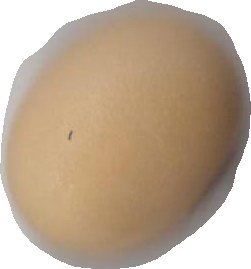
Variety: Anjasmoro